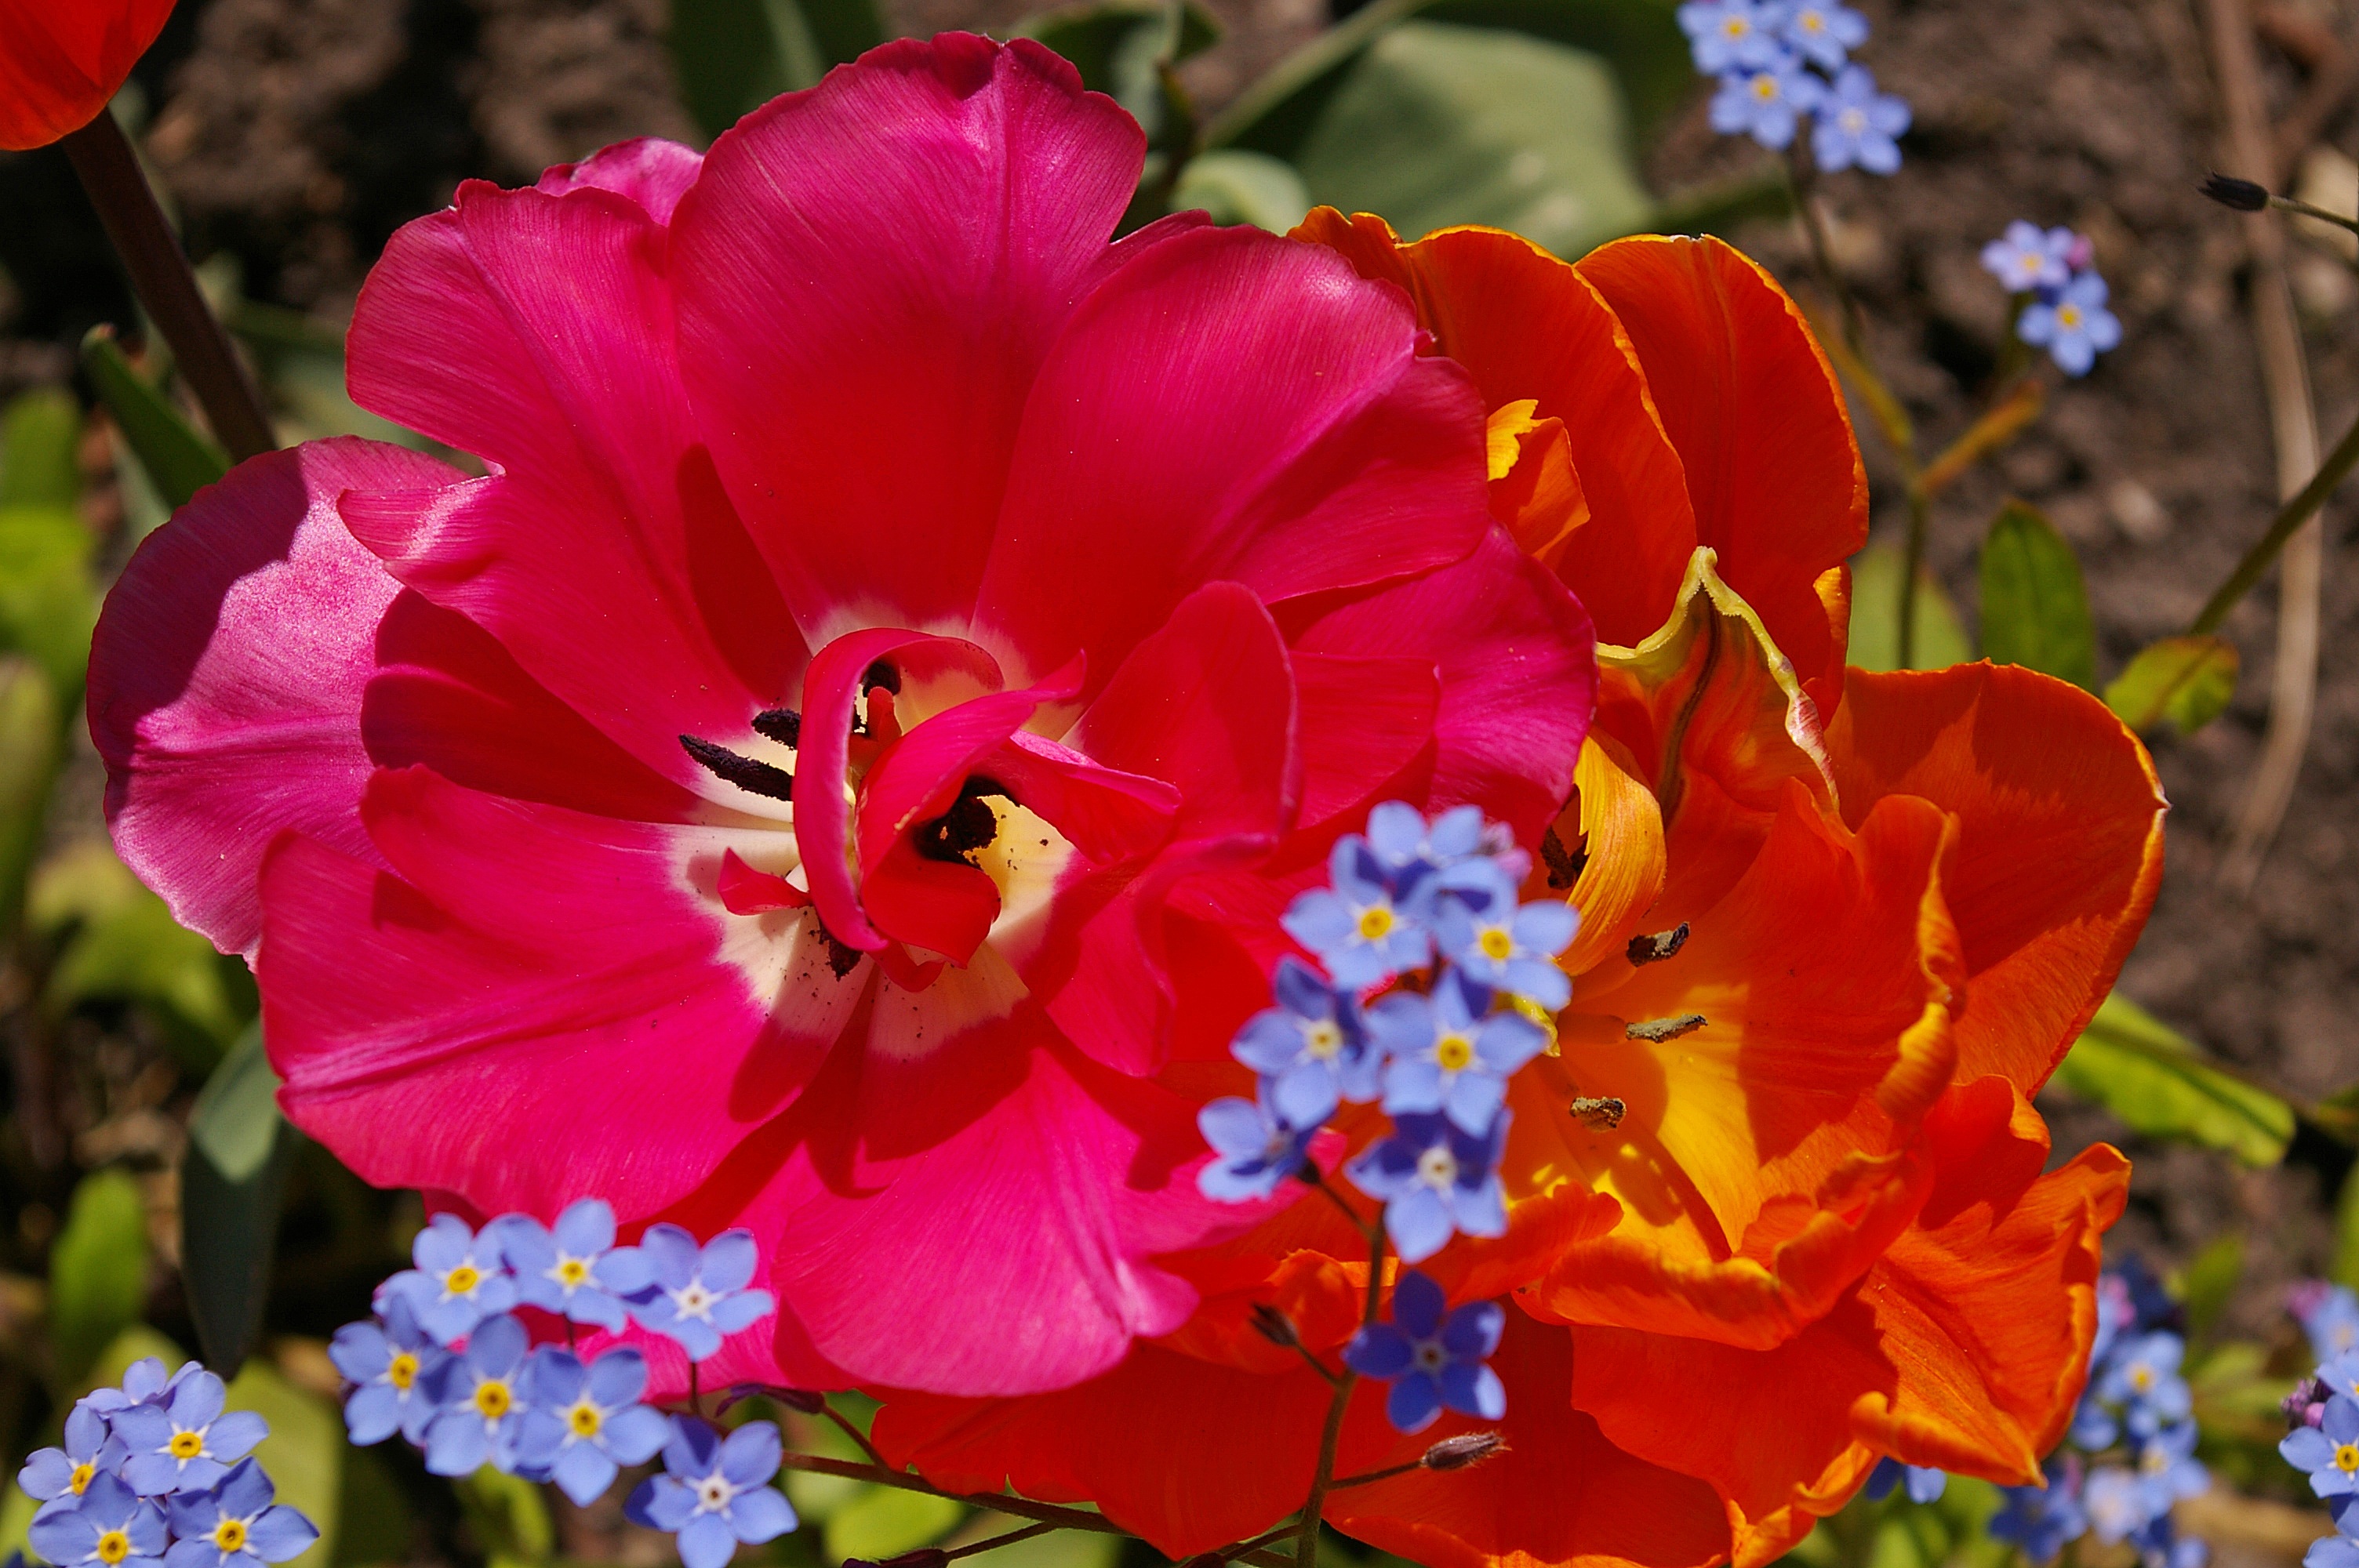
nature, blossom, open, plant, flower, petal, bloom, spring, color, botany, colorful, garden, pink, flora, wildflower, flowers, flower bed, farbenpracht, petals, decorative, violet, bright, beautiful, tulips, exotic, flower garden, early bloomer, spring flower, awakening, full bloom, macro photography, blossomed, fr hlingsanfang, harbinger of spring, tulpenbluete, flowering plant, fr hlingsbl her, flower bulb, double flowers, roses tulips, orange tulips, annual plant, land plant